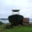
Label: ship